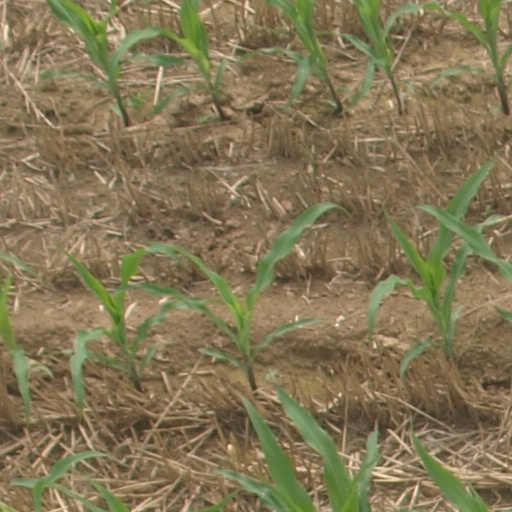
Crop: maize; corn